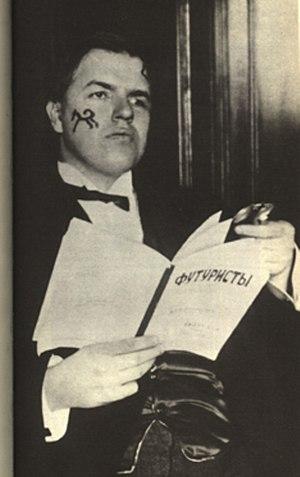
David Davidovitch Bourliouk, né à Kharkov le 9 juillet 1882 et mort à New York le 15 janvier 1967, est un artiste d'avant-garde ukrainien, illustrateur, et écrivain.